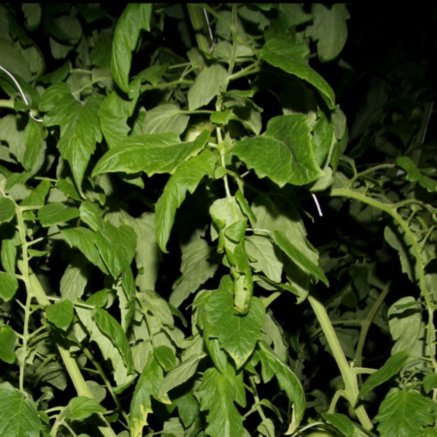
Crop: tomato